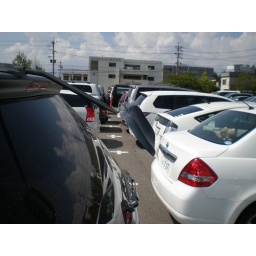
Everyone backs into their spots in Japan. Since the spots are small, lots of cars have these mirrors to help.